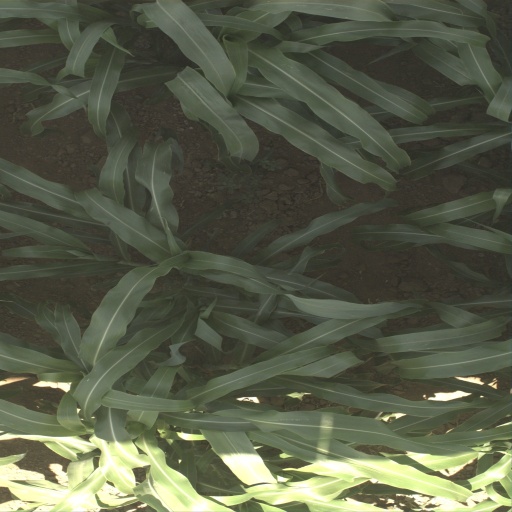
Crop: sorghum